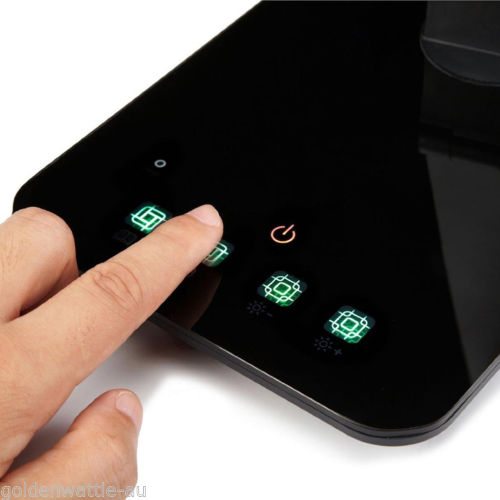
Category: lamp